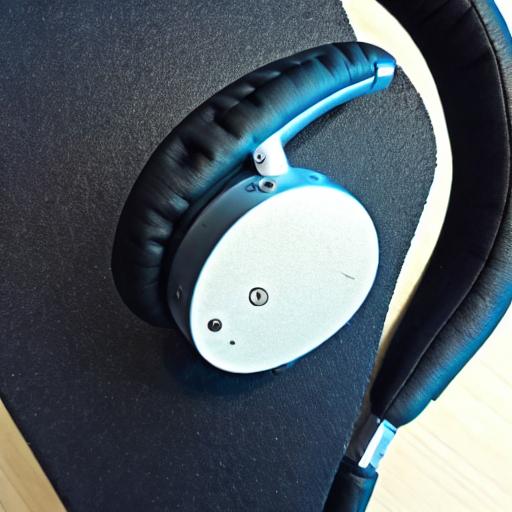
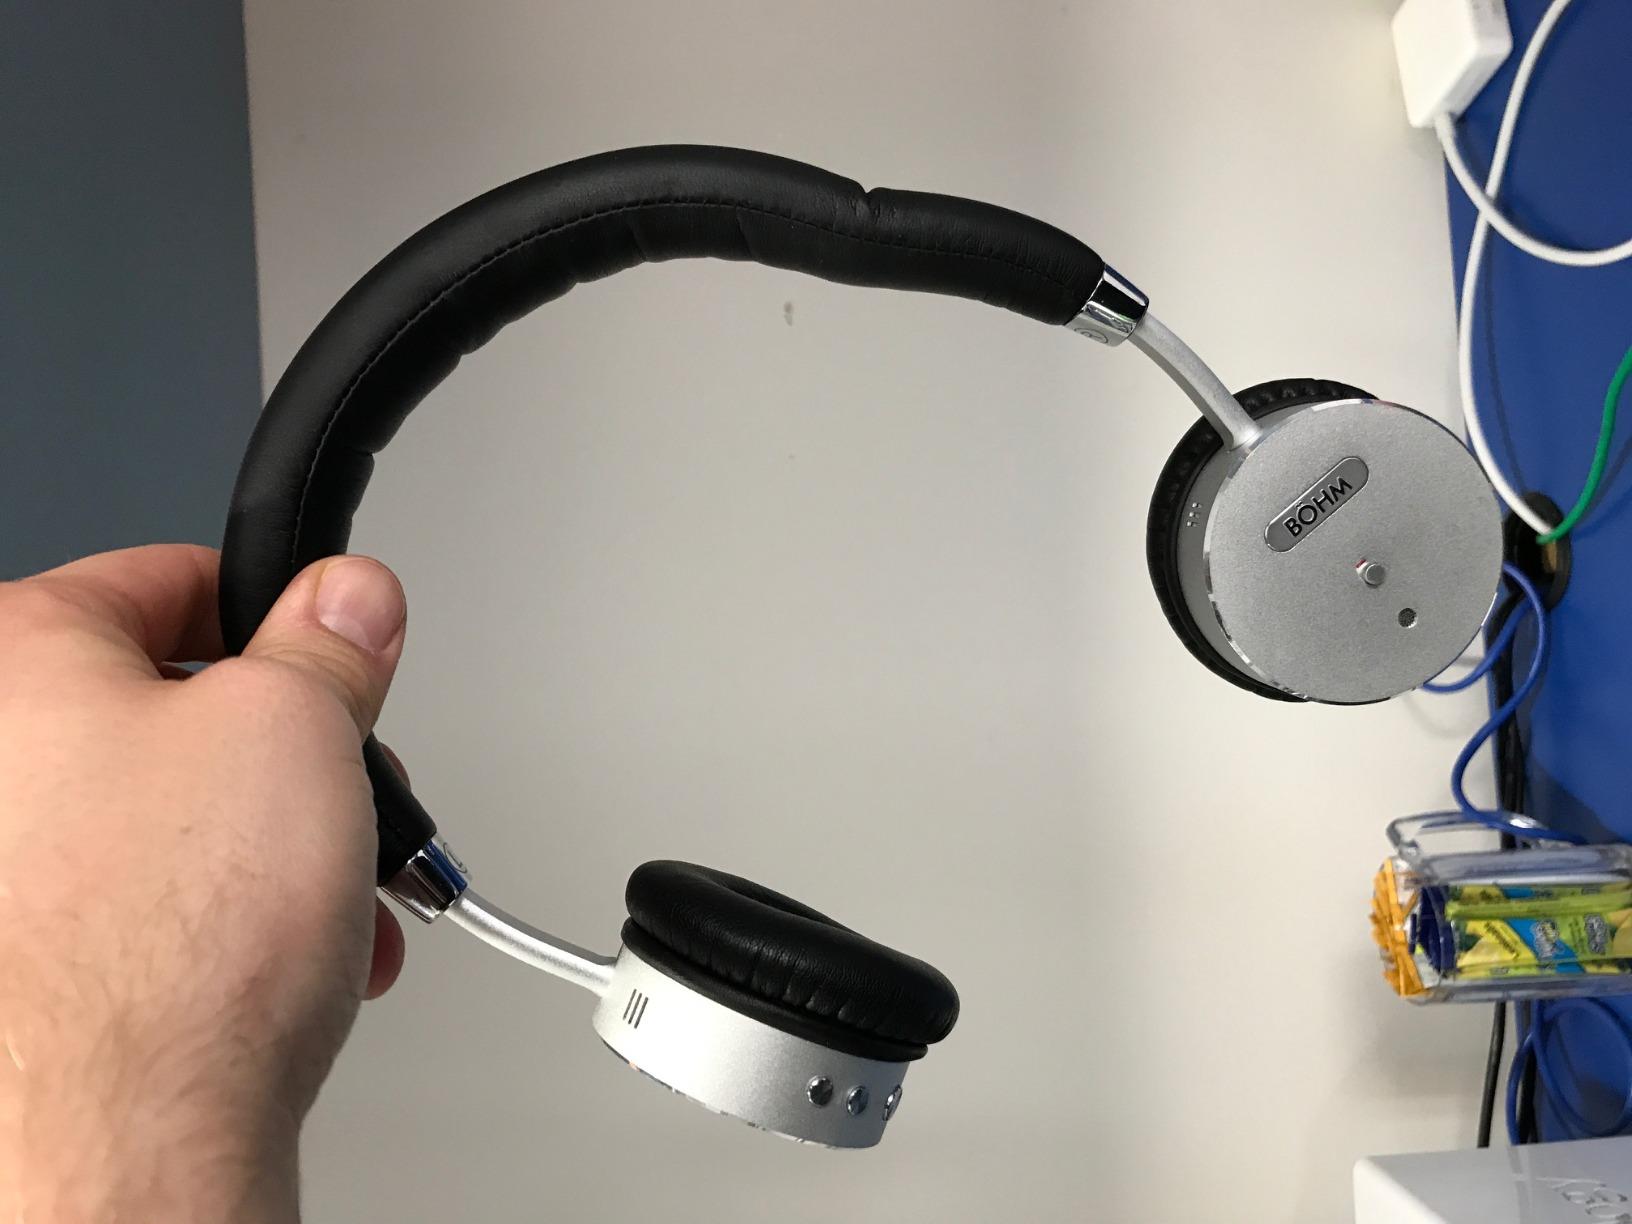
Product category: headphones
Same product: no